Giorgi Kvirikashvili

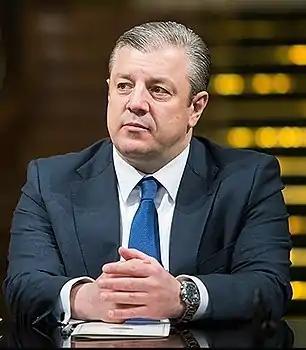
Kvirikashvili in 2017

Giorgi Kvirikashvili (born 20 July 1967) is a Georgian politician who was Prime Minister of Georgia from 30 December 2015 to 13 June 2018. Prior to that he was Minister of Economy and Sustainable Development from 25 October 2012 until 1 September 2015, Minister of Foreign Affairs from 1 September 2015 until 30 December 2015, and Deputy Prime Minister from 26 July 2013 until 30 December 2015. Kvirikashvili has led initiatives to advance Euro-Atlantic and European integration and highlight Georgia as an attractive location for foreign investment.